September 2019 climate strikes

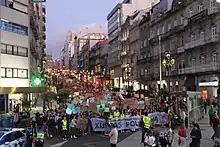
Protesters in Vigo

In New Zealand, the strikes have occurred for multiple weeks prior to the nationwide school and intergenerational strikes on 27 September. The New Zealand protests were delayed by a week to allow students to sit exams the previous Friday. At least three female students shaved their heads to raise money for the Amazon, alongside the 20 September strike, which was organised as Marist College had exams planned on 27 September. On 27 September, an estimated 170,000 people including school students participated in 40 events in urban centres across New Zealandroughly 3.5% of the country's population; turnout figures exceeded 80,000 in Auckland and about 40,000 attended the demonstration in Wellington (almost 20% of the city's population). In addition, New Zealand's universities and 260 local businesses participated in the climate strike. An open letter signed by 11,000 New Zealanders was delivered to Parliament on 27 September, urging the government to declare a national climate emergency.